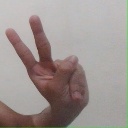
अक्षर: ऐ